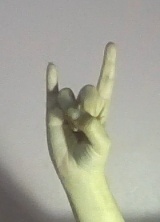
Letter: la